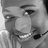
Emotion: happy